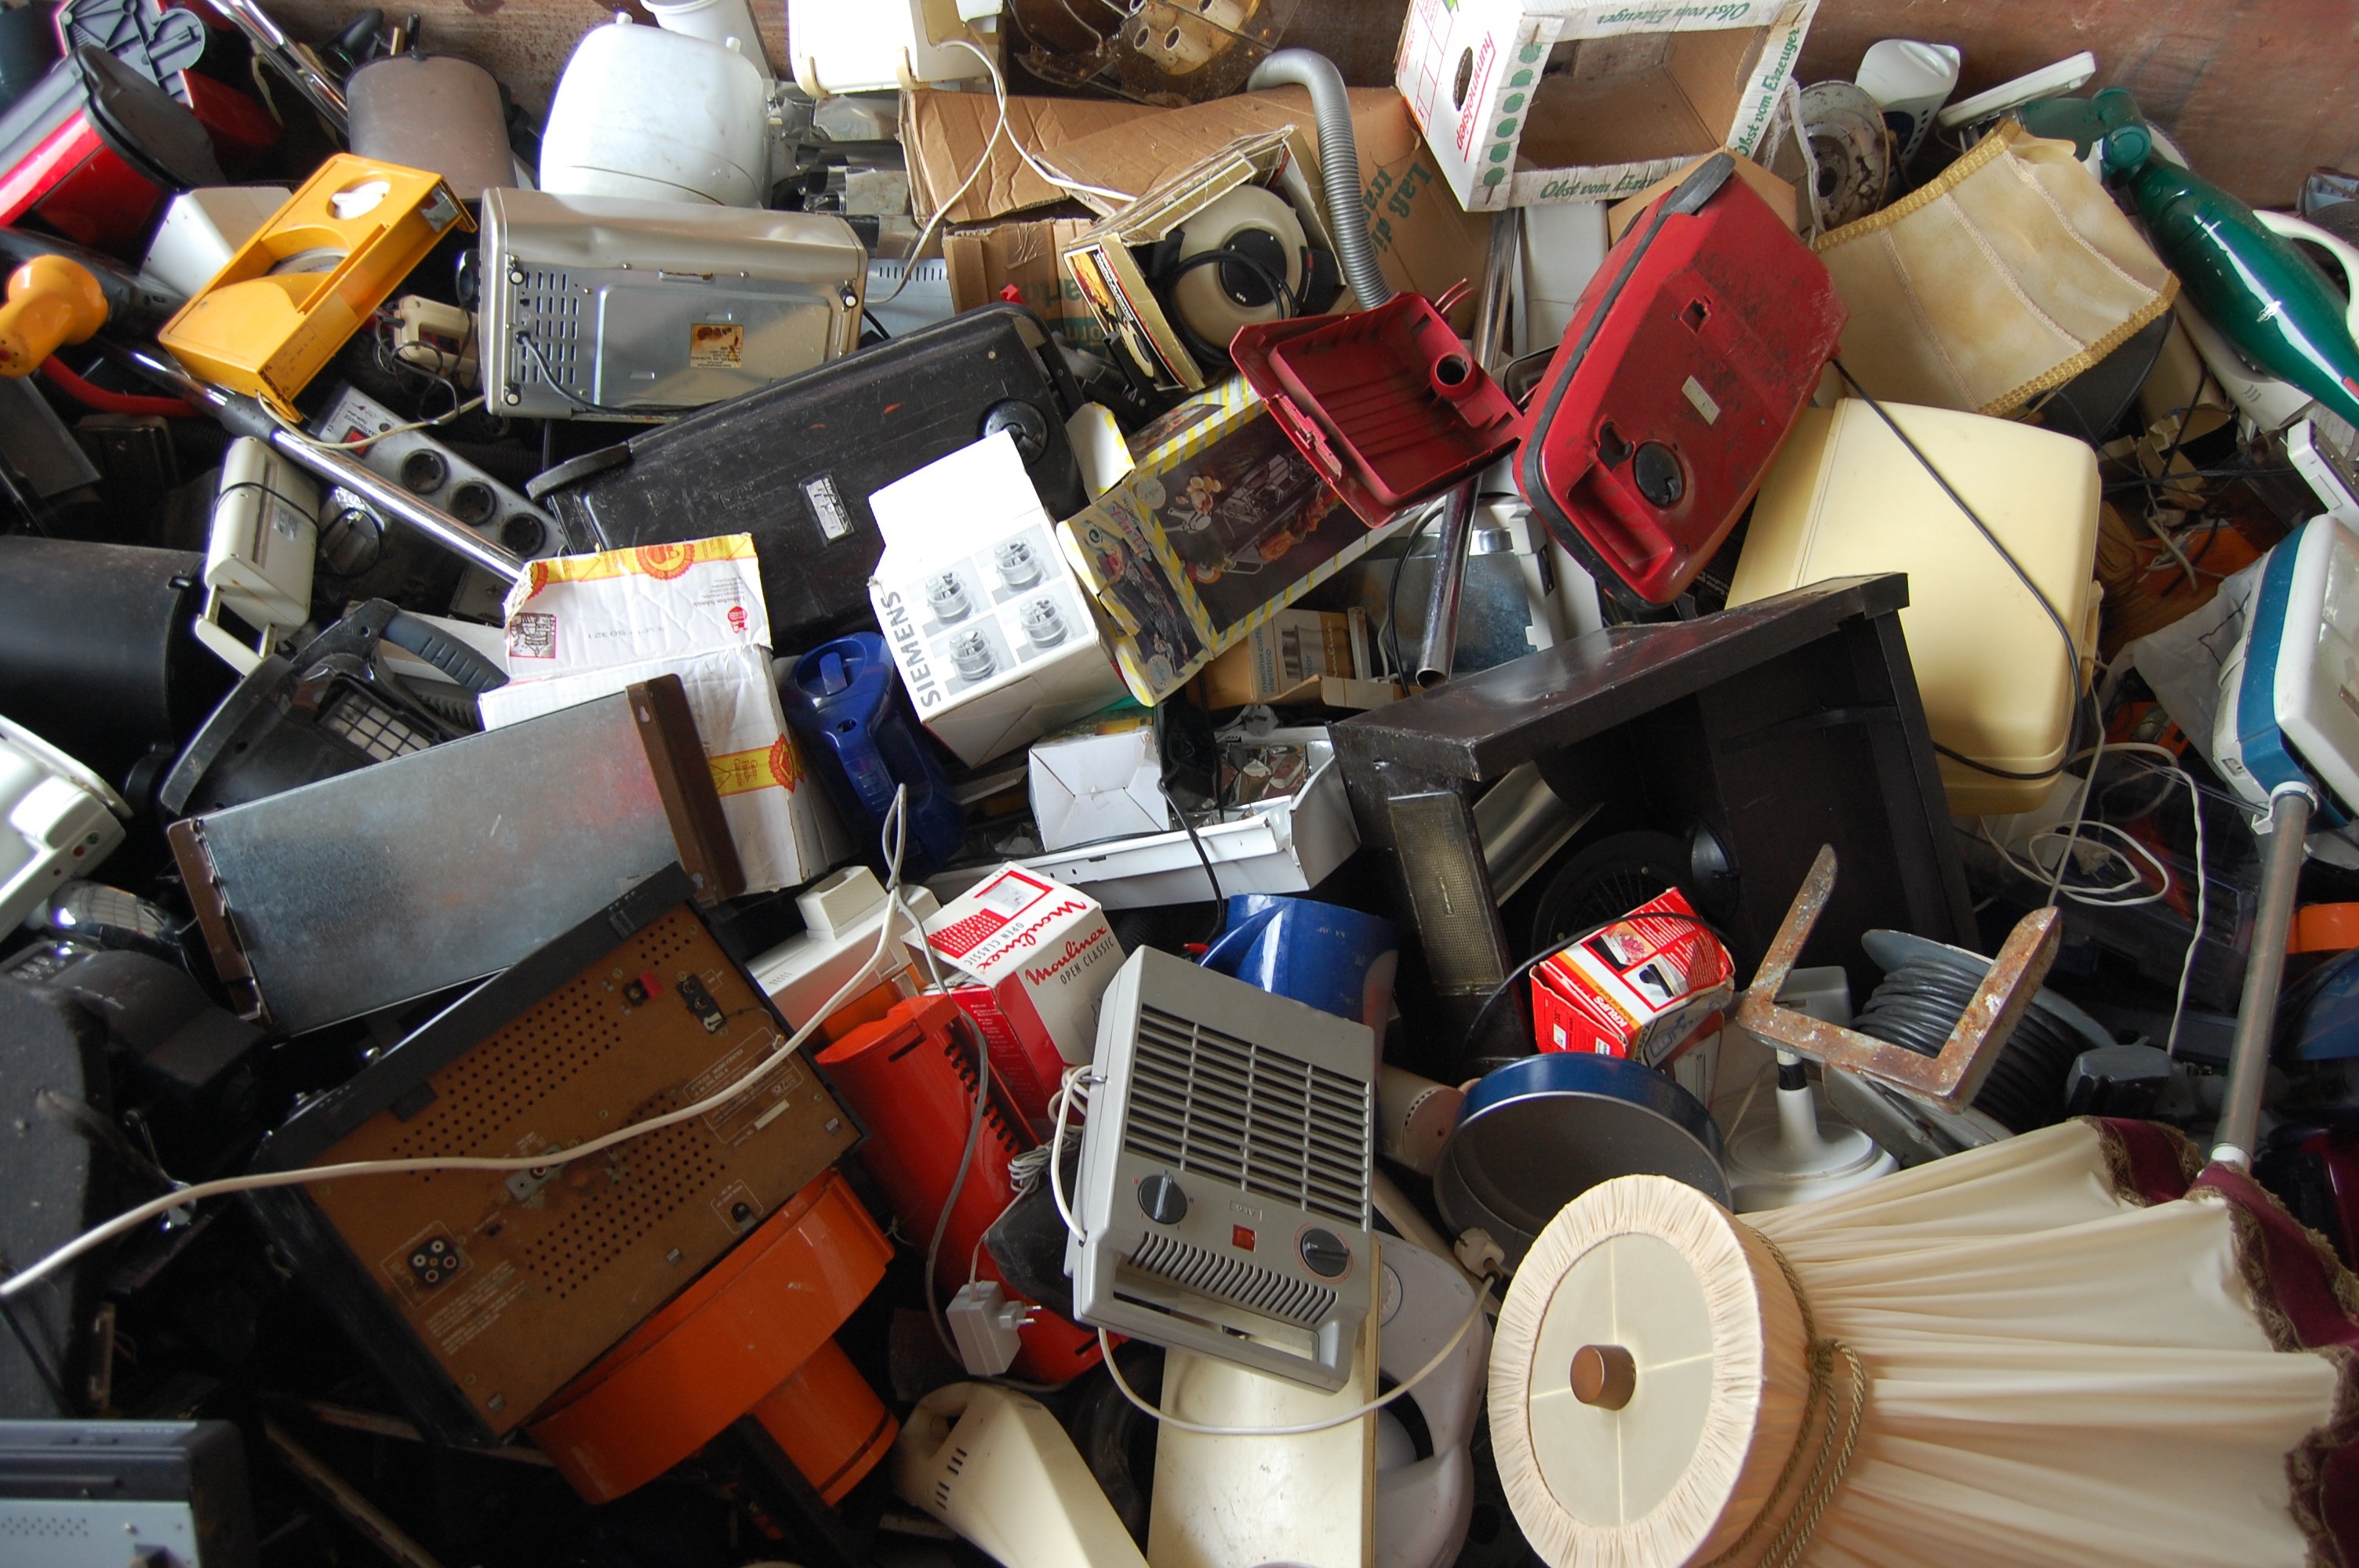
old, color, lampshade, waste, lamps, garbage, demolition, past, scrap, throw away, e waste